Ikaruga-dera

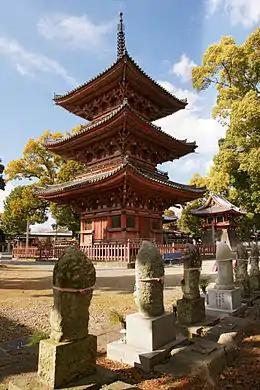
Pagoda

Ikaruga-dera (斑鳩寺) is a Buddhist temple in Taishi, Hyōgo Prefecture, Japan. It was founded by Prince Shōtoku in 606.